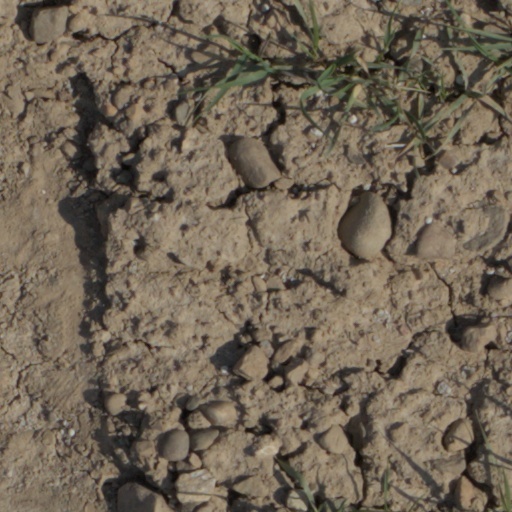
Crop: wheat